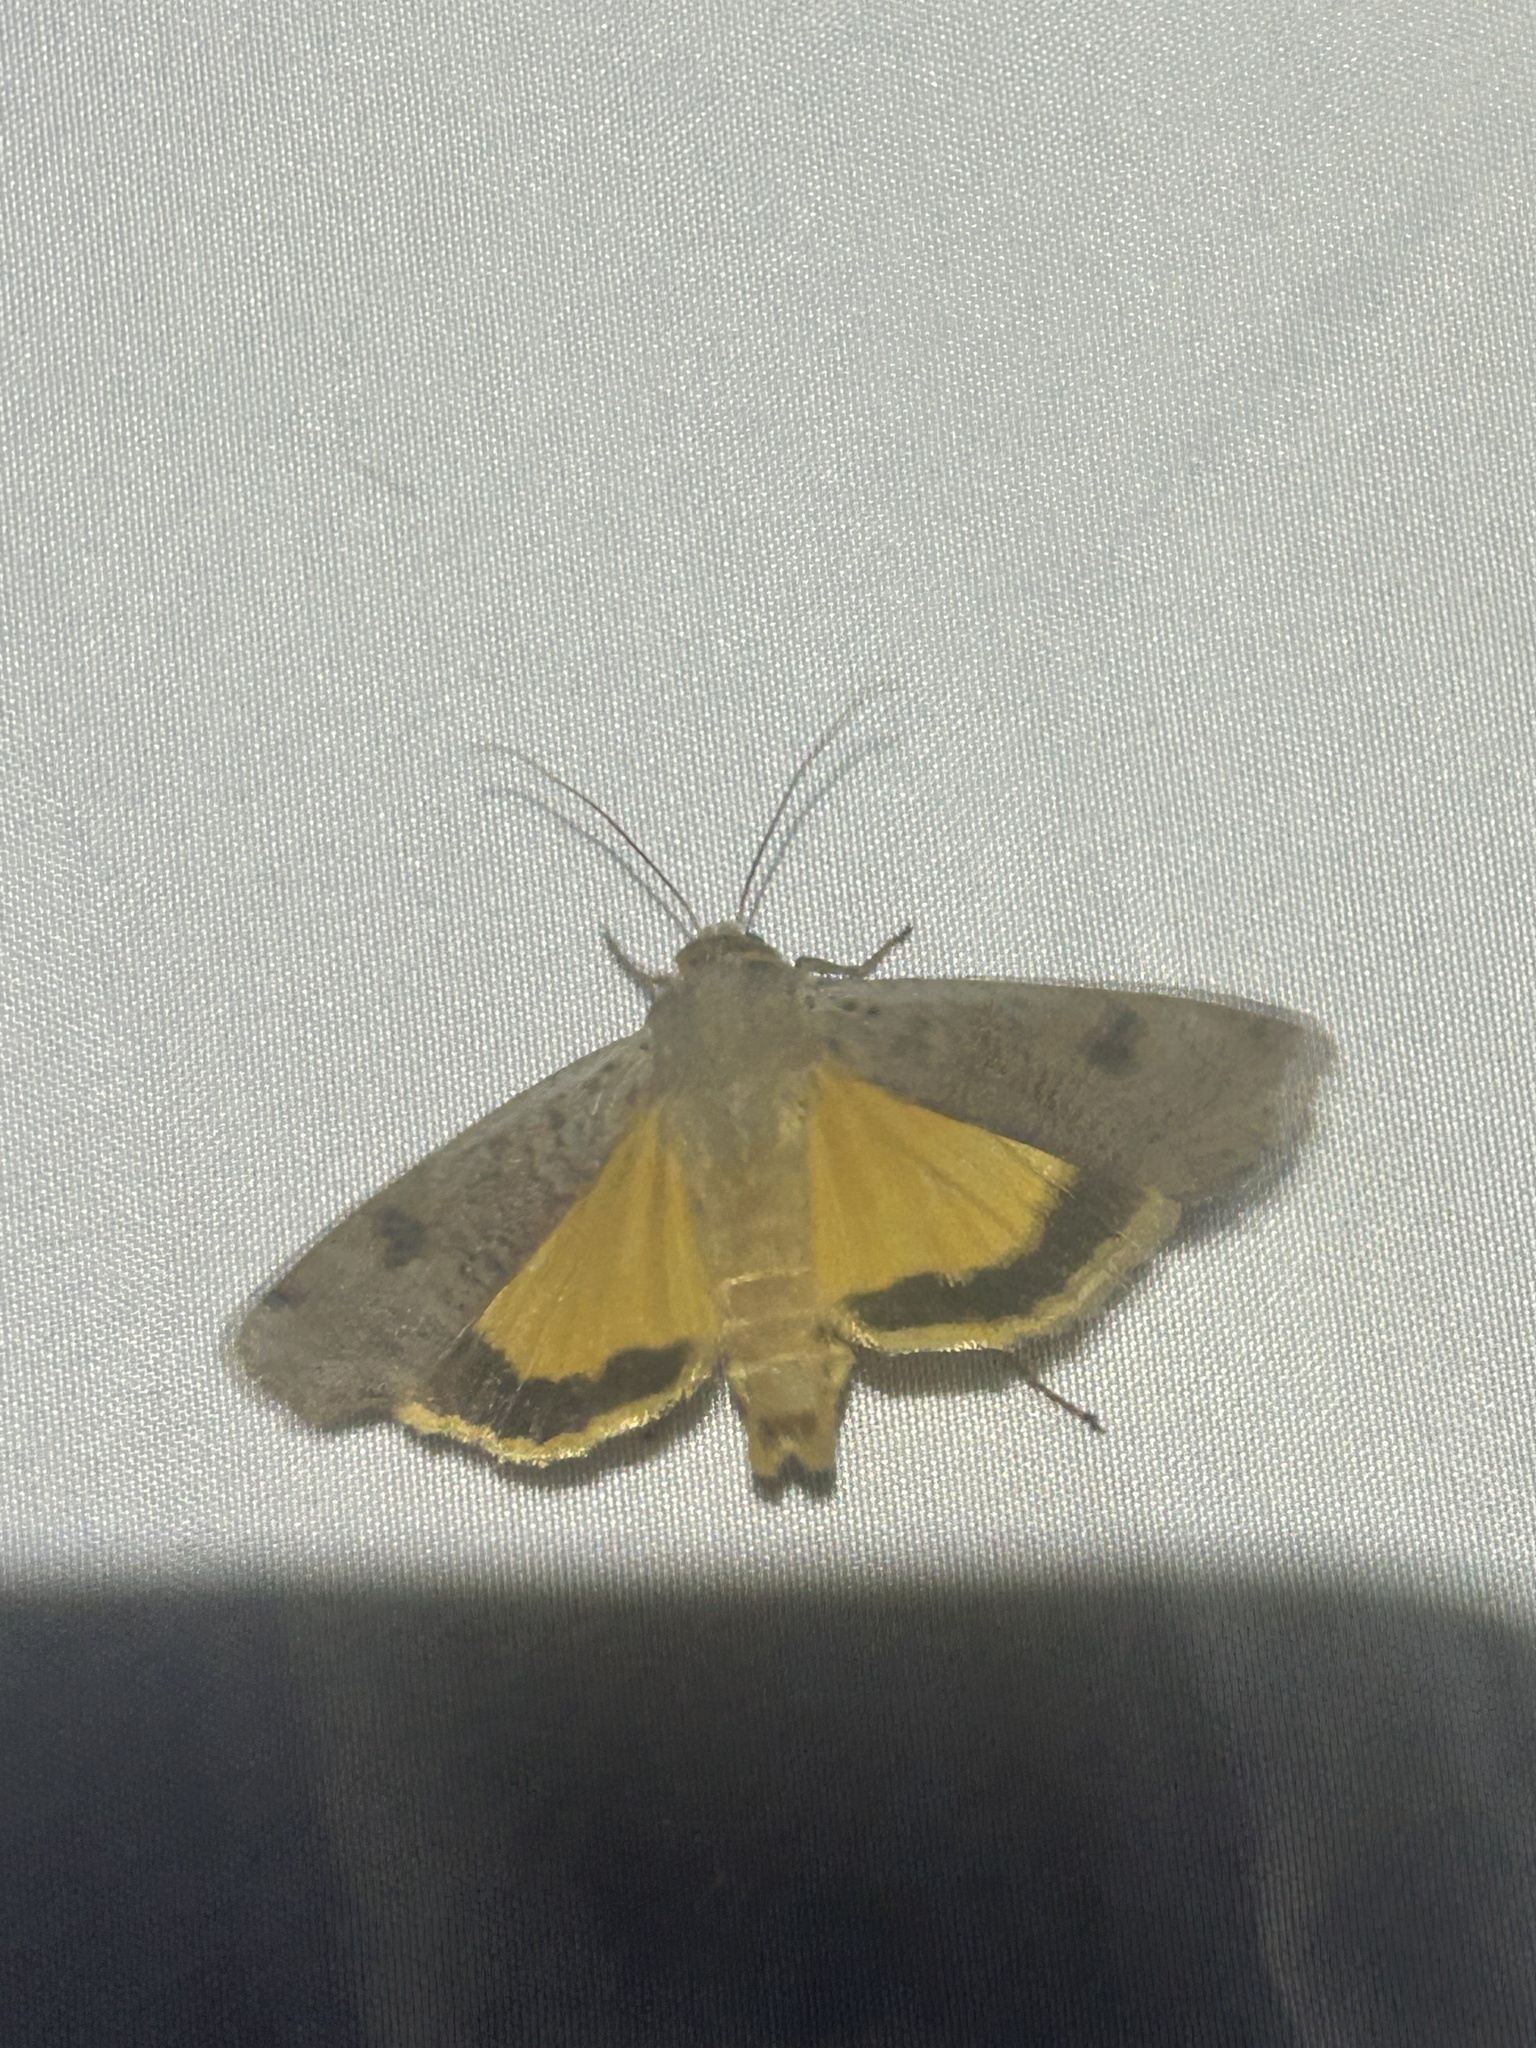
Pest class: cutworms